Describe the emotion expressed in this image:  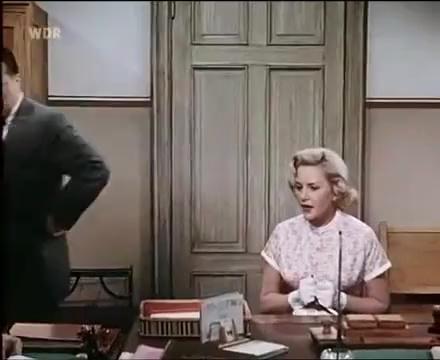
This person displays Pain, valence and arousal with low intensity.